Vortex (video game)

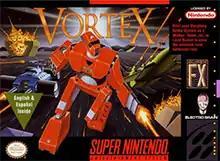
North American cover art by Roger Loveless

Vortex is a 3D shooter game developed by Argonaut Software and released by Electro Brain for the Super Nintendo Entertainment System in September 1994. Titled "Citadel" during development, it is one of a few games designed to use the enhanced graphics of the Super FX powered GSU-1.